LZ 10 Schwaben

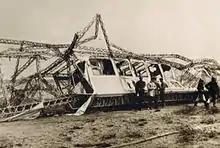
Wreckage of passenger car of "Schwaben" after the fire

The LZ 10 made its first flight on June 26, 1911 and was put into service three weeks later, on July 16, 1911. It was called the "lucky airship" because it was more successful than any of the previous craft that DELAG had put into service, and was the first commercially successful passenger aircraft in history. Over the course of the next year it made 218 flights, transporting 1,553 passengers. among whom were Crown Prince Wilhelm and his wife, Duchess Cecilie of Mecklenburg-Schwerin. The Prince, who had a pilot's license, travelled in the control car, while the Princess and her attendants occupied the passenger cabin for a flight over Berlin.